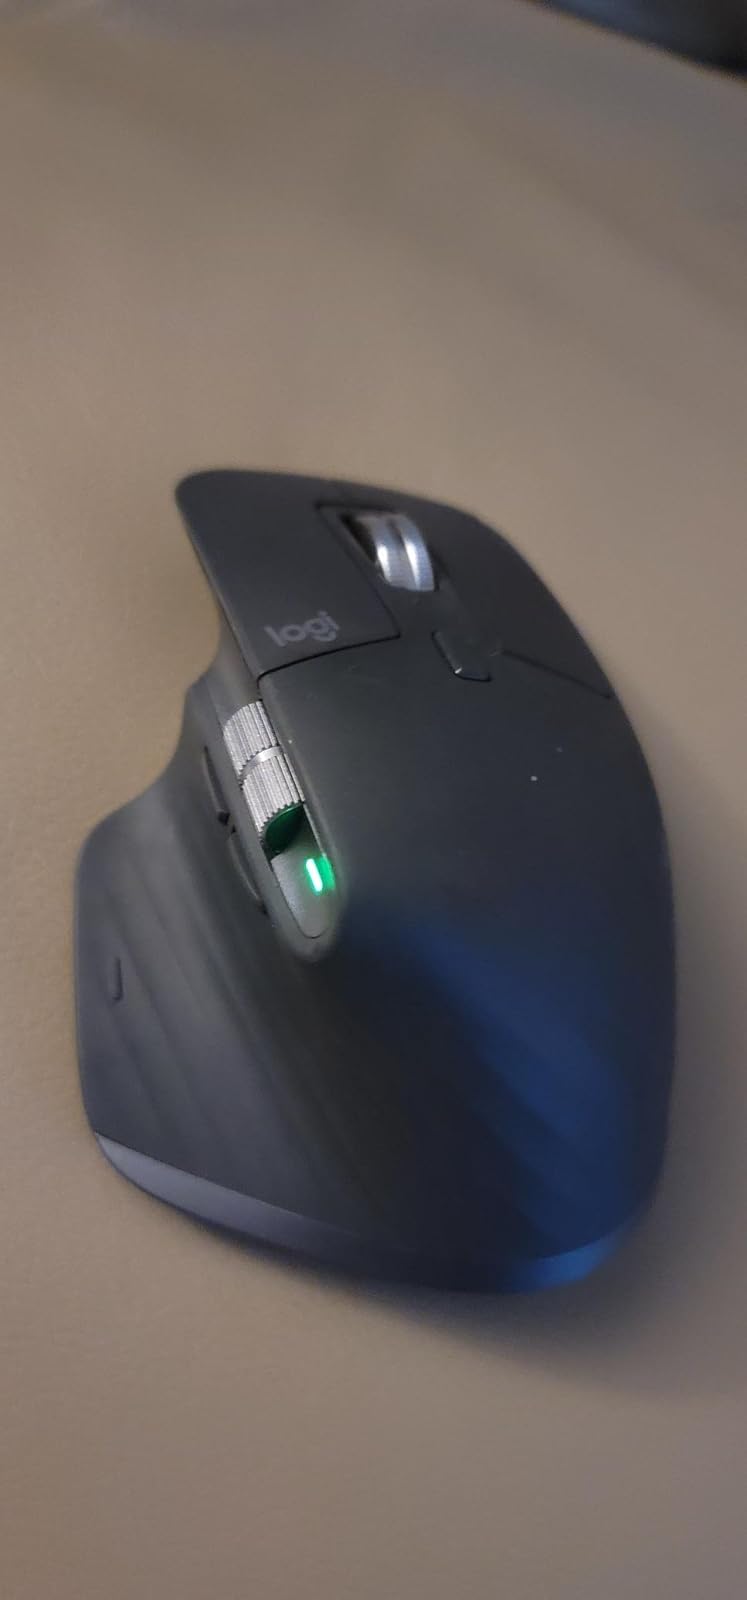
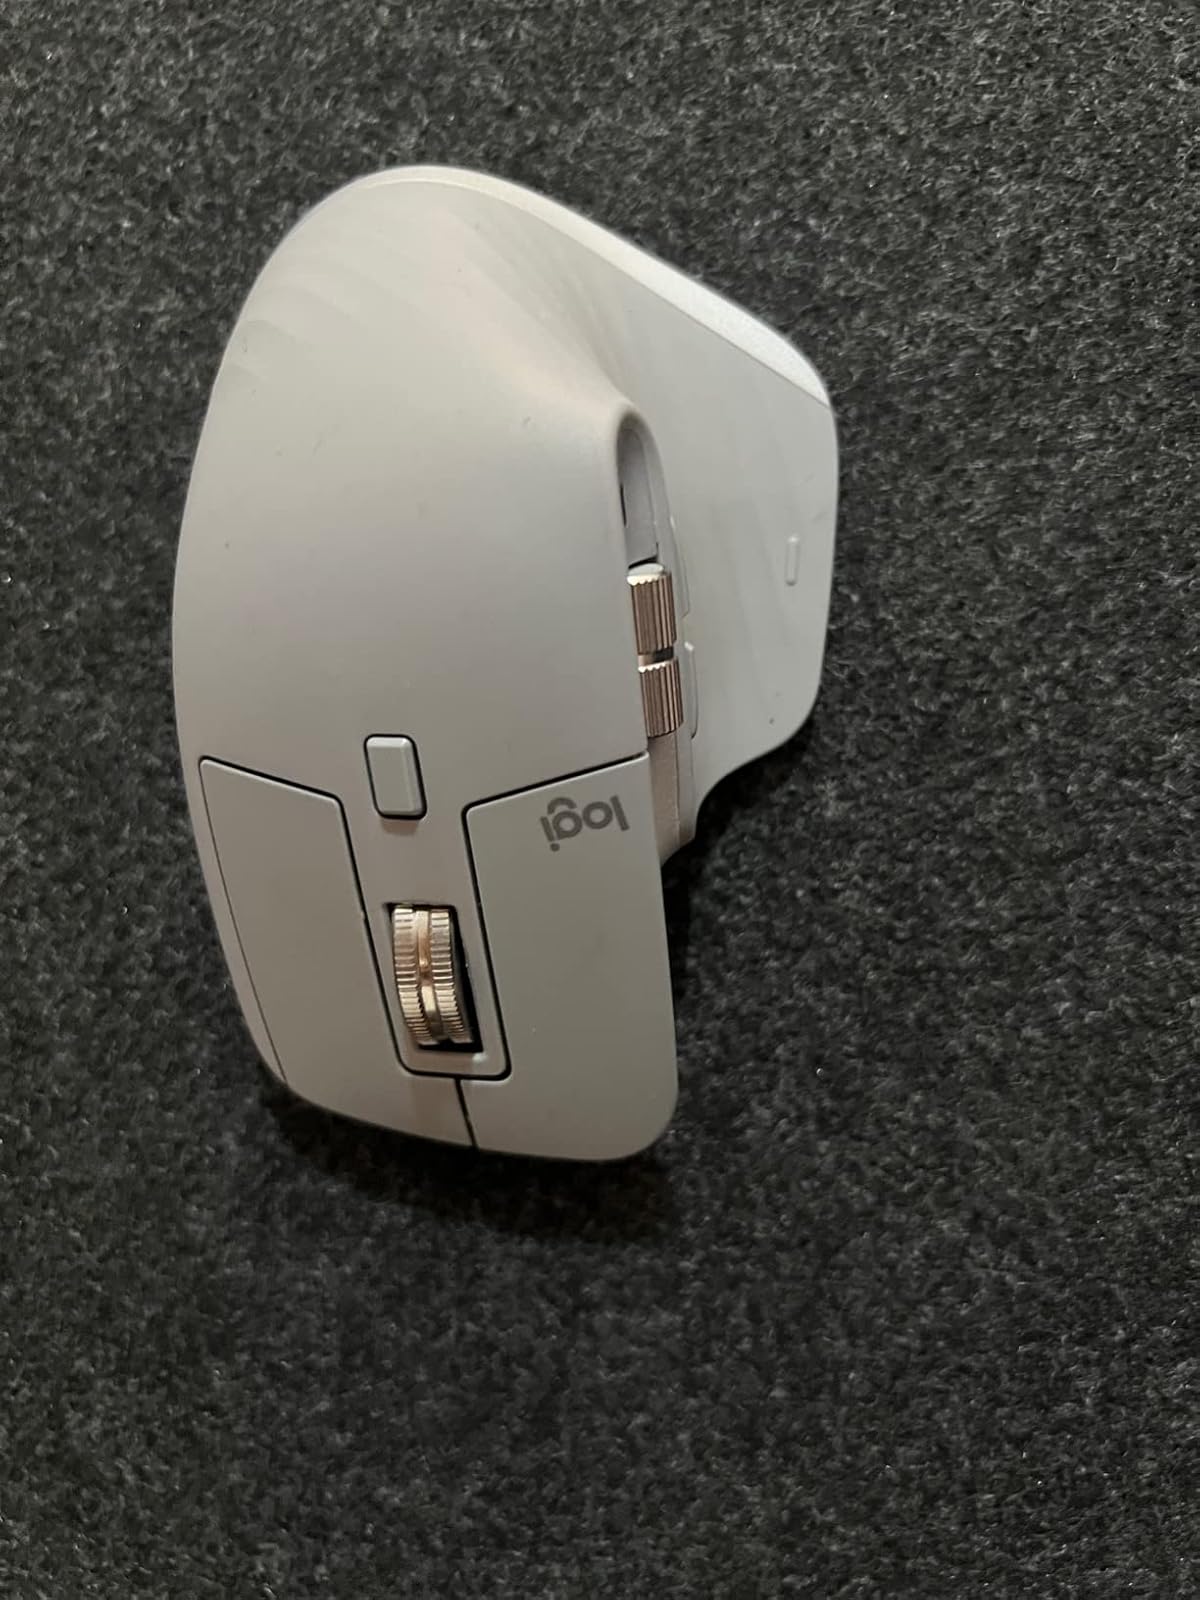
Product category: mouse
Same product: no